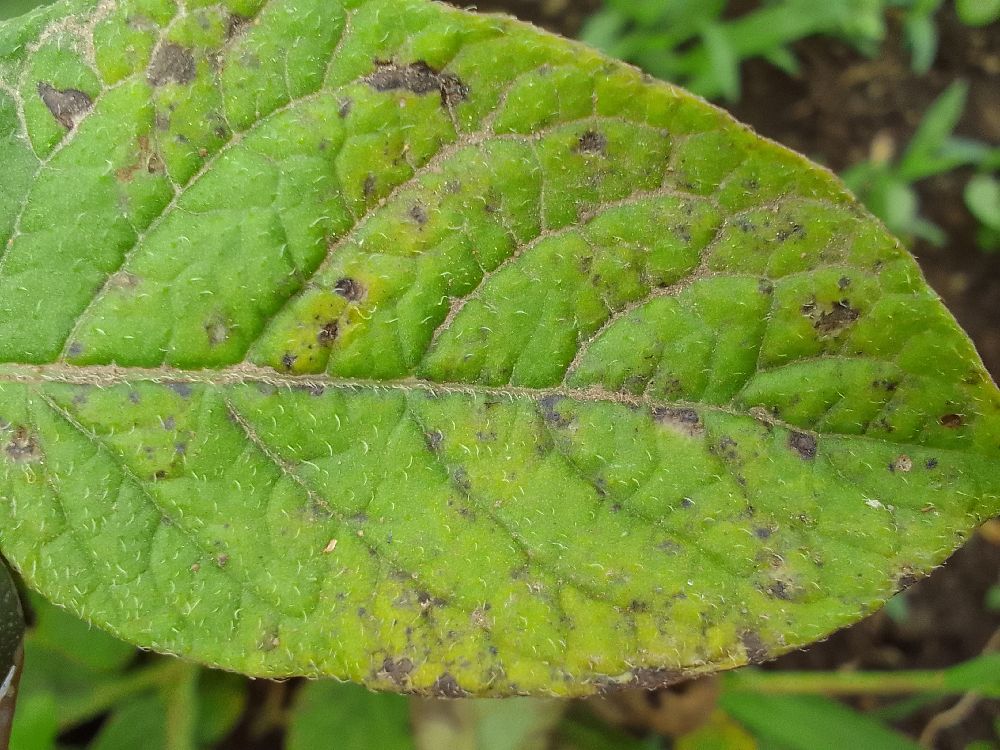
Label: Early blight